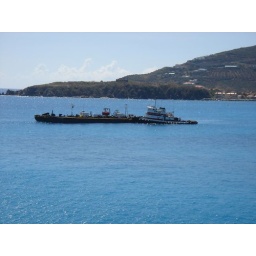
A ship in water